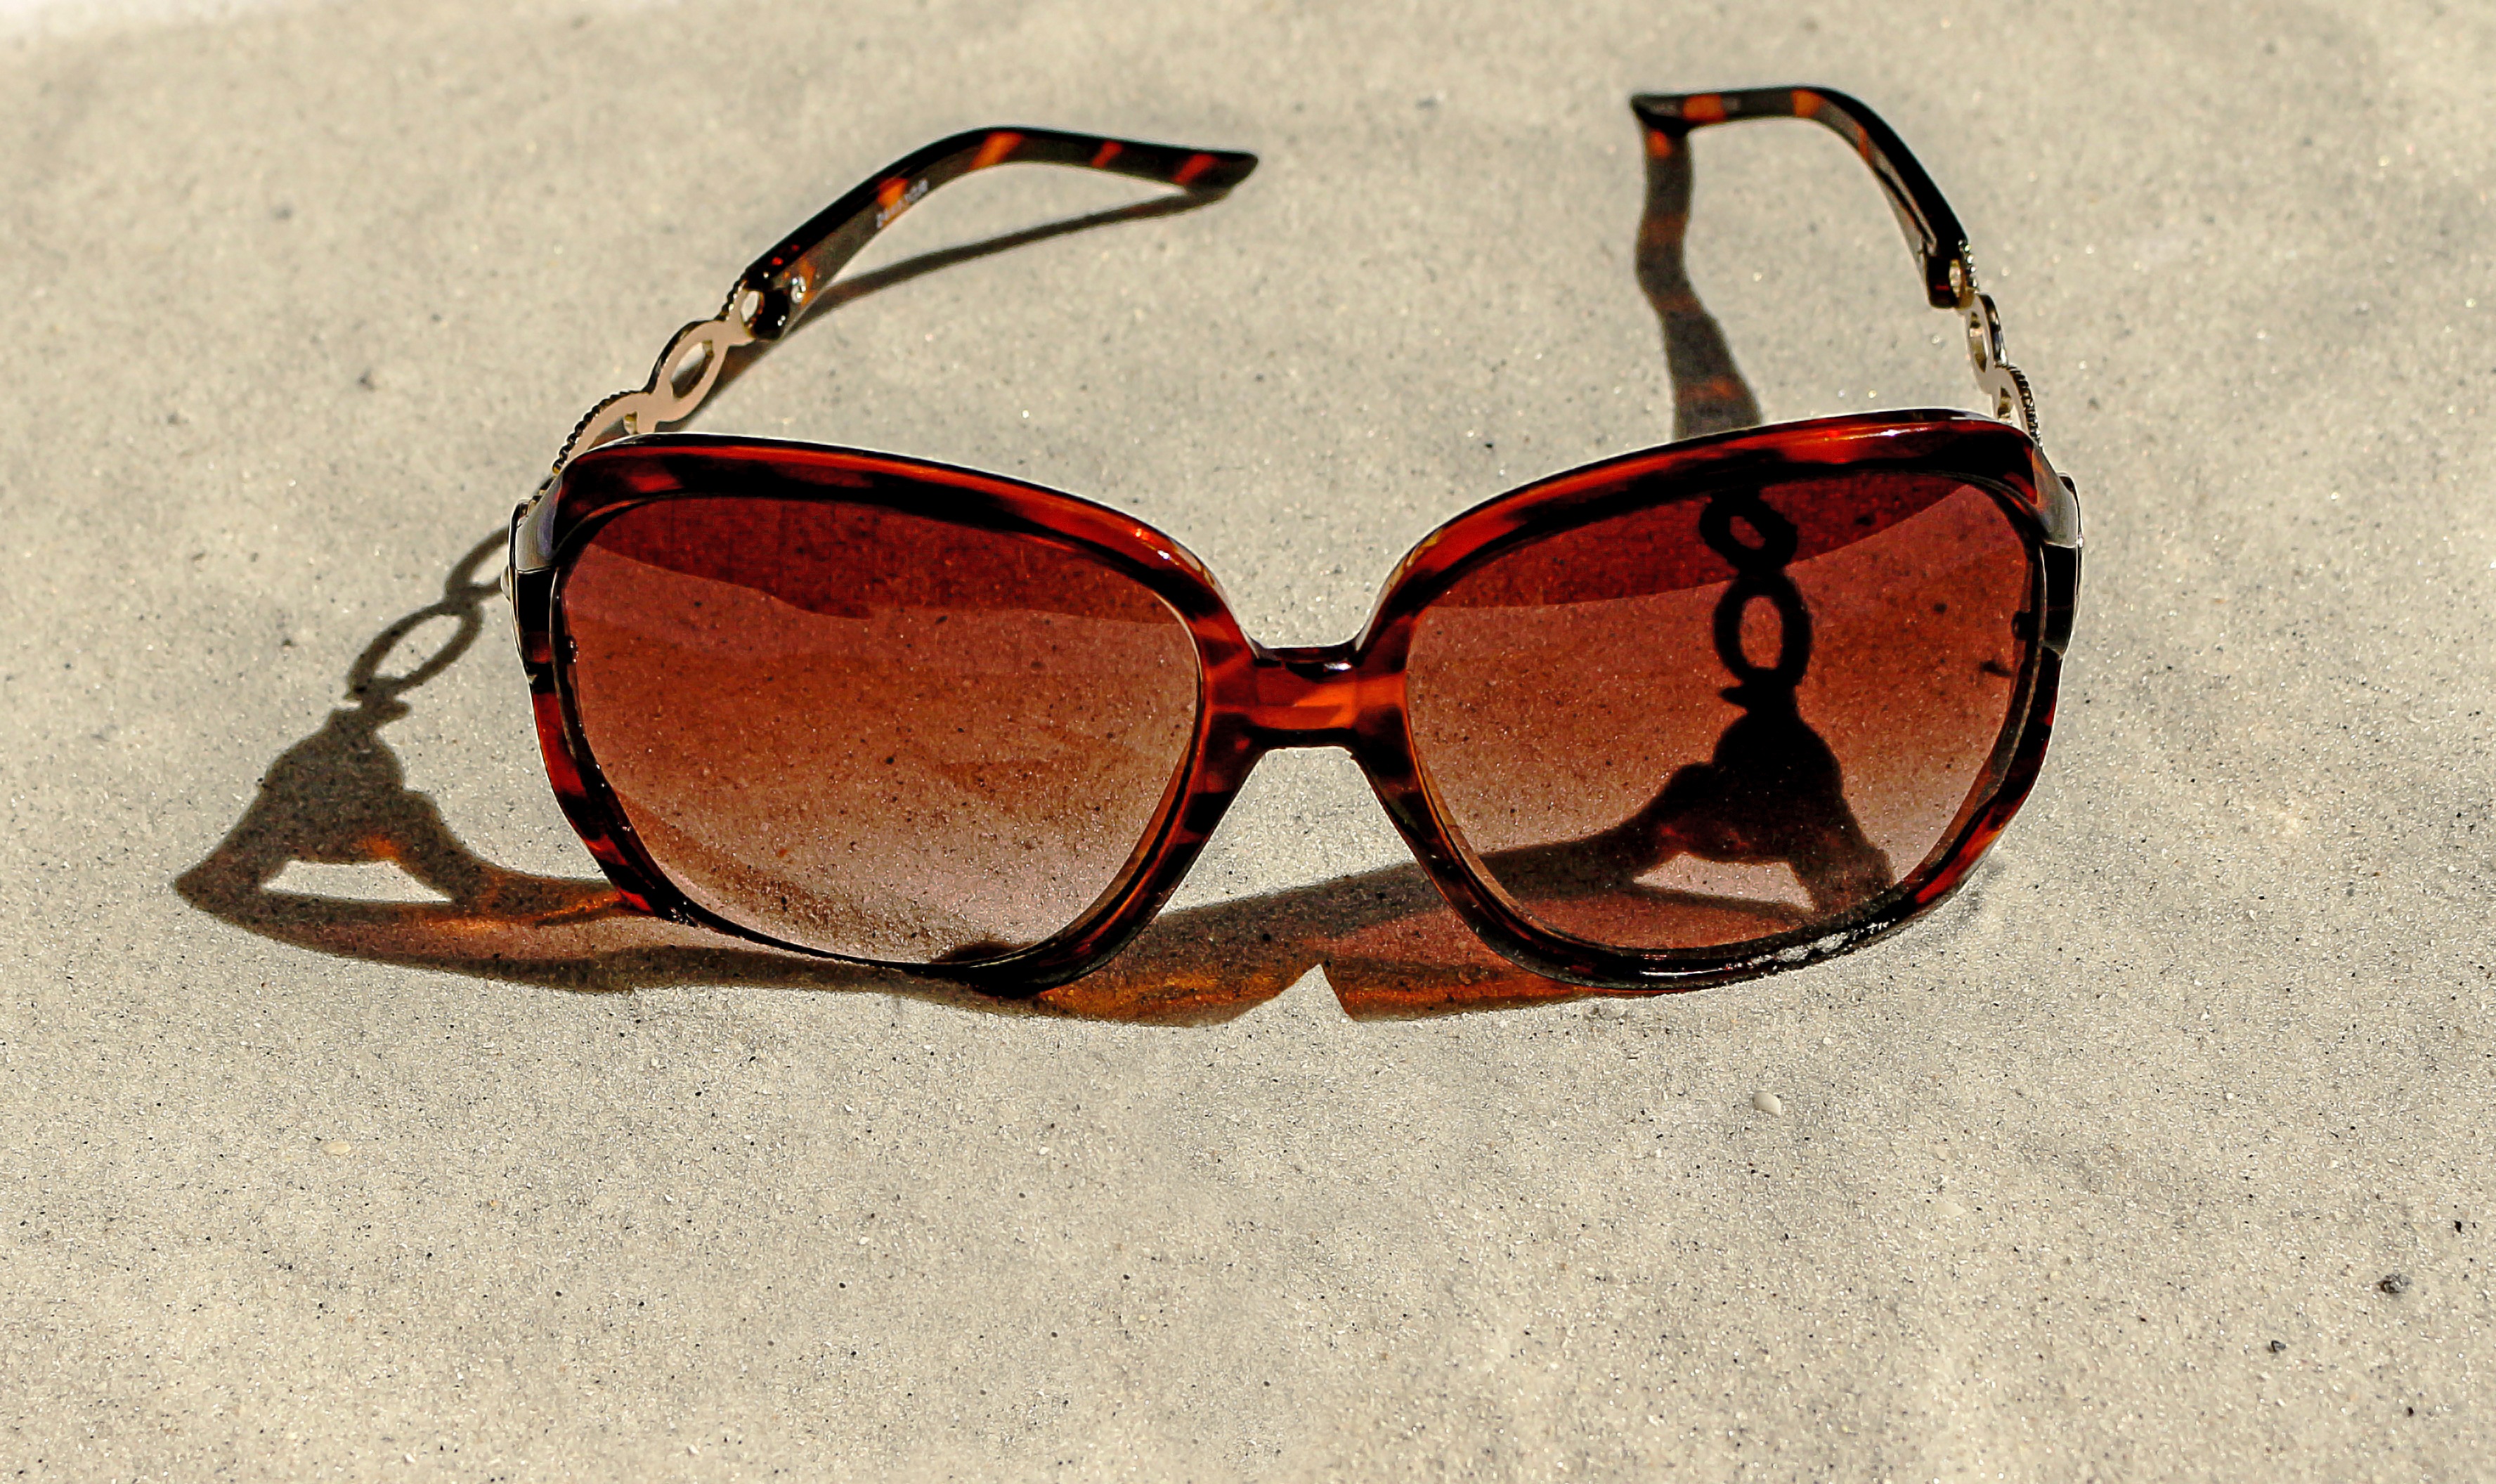
beach, sun, brown, fashion, sunglasses, glasses, goggles, eyewear, fashion accessory, vision care, dark glasses